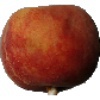
Label: Peach 1